Teramoto Station

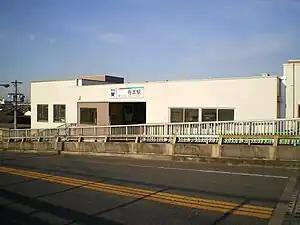
Teramoto Station in February 2010

is a railway station in the city of Chita, Aichi, Japan, operated by Meitetsu.